Sangō Station (Aichi)

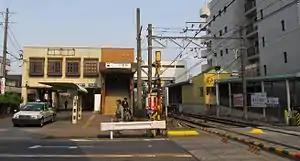
Sangō Station in March 2015

Sangō Station is served by the Meitetsu Seto Line, and is located 16.1 kilometers from the starting point of the line at .